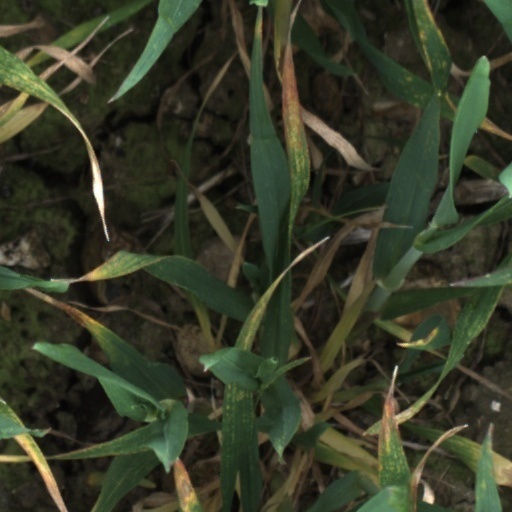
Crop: wheat